Aquaporin

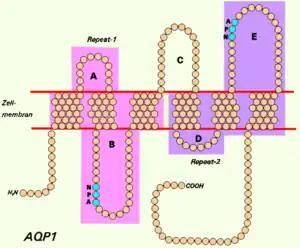
Schematic diagram of the 2D structure of aquaporin 1 (AQP1) depicting the six transmembrane α-helices and the five interhelical loop regions A–E

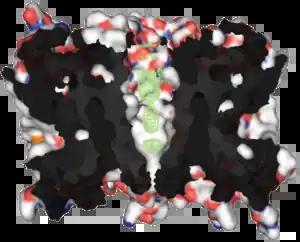
The 3D structure of aquaporin Z highlighting the 'hourglass'-shaped water channel that cuts through the center of the protein

Aquaporin proteins are composed of a bundle of six transmembrane α-helices. They are embedded in the cell membrane. The amino and carboxyl ends face the inside of the cell. The amino and carboxyl halves resemble each other, apparently repeating a pattern of nucleotides. This may have been created by the doubling of a formerly half-sized gene. Between the helices are five regions (A–E) that loop into or out of the cell membrane, two of them hydrophobic (B, E), with an asparagine–proline–alanine ("NPA motif") pattern. They create a distinctive hourglass shape, making the water channel narrow in the middle and wider at each end.